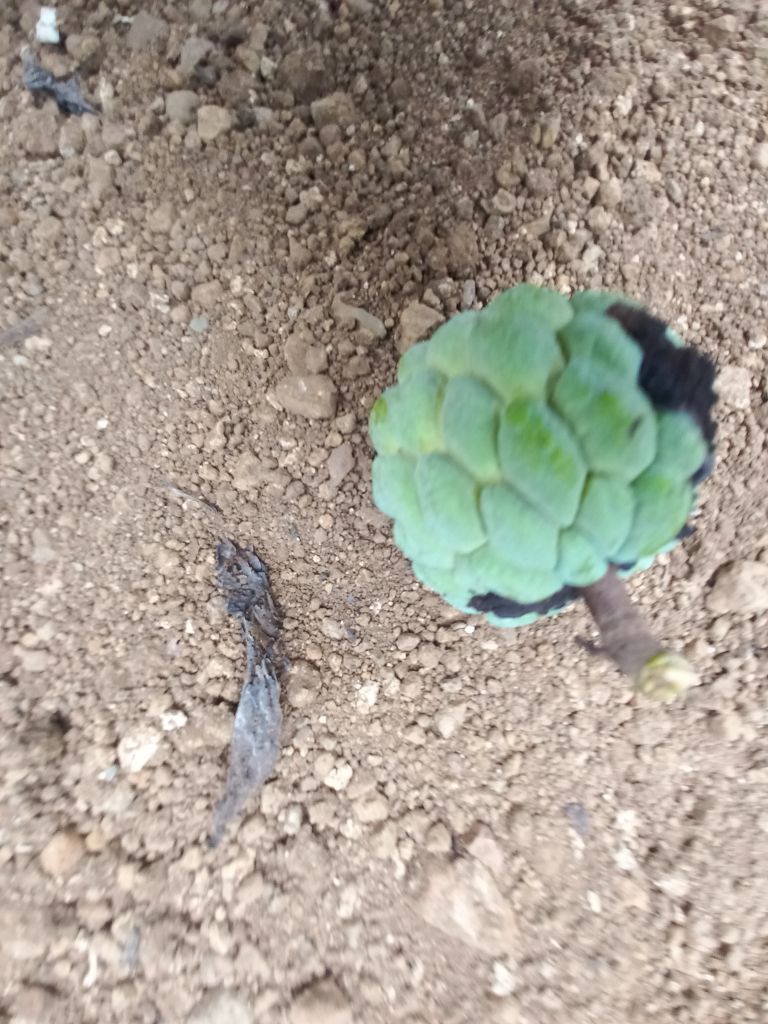
Disease label: Diplodia Rot